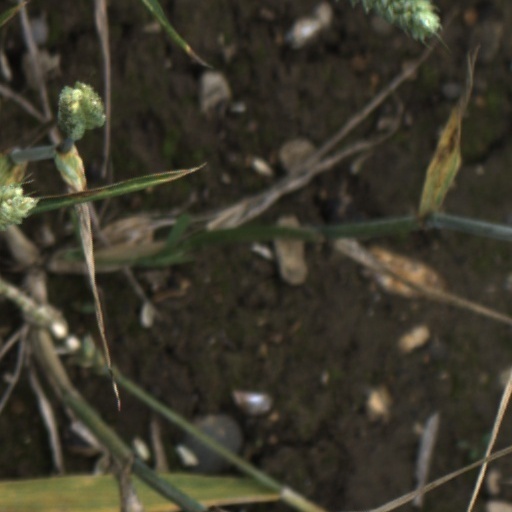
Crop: wheat